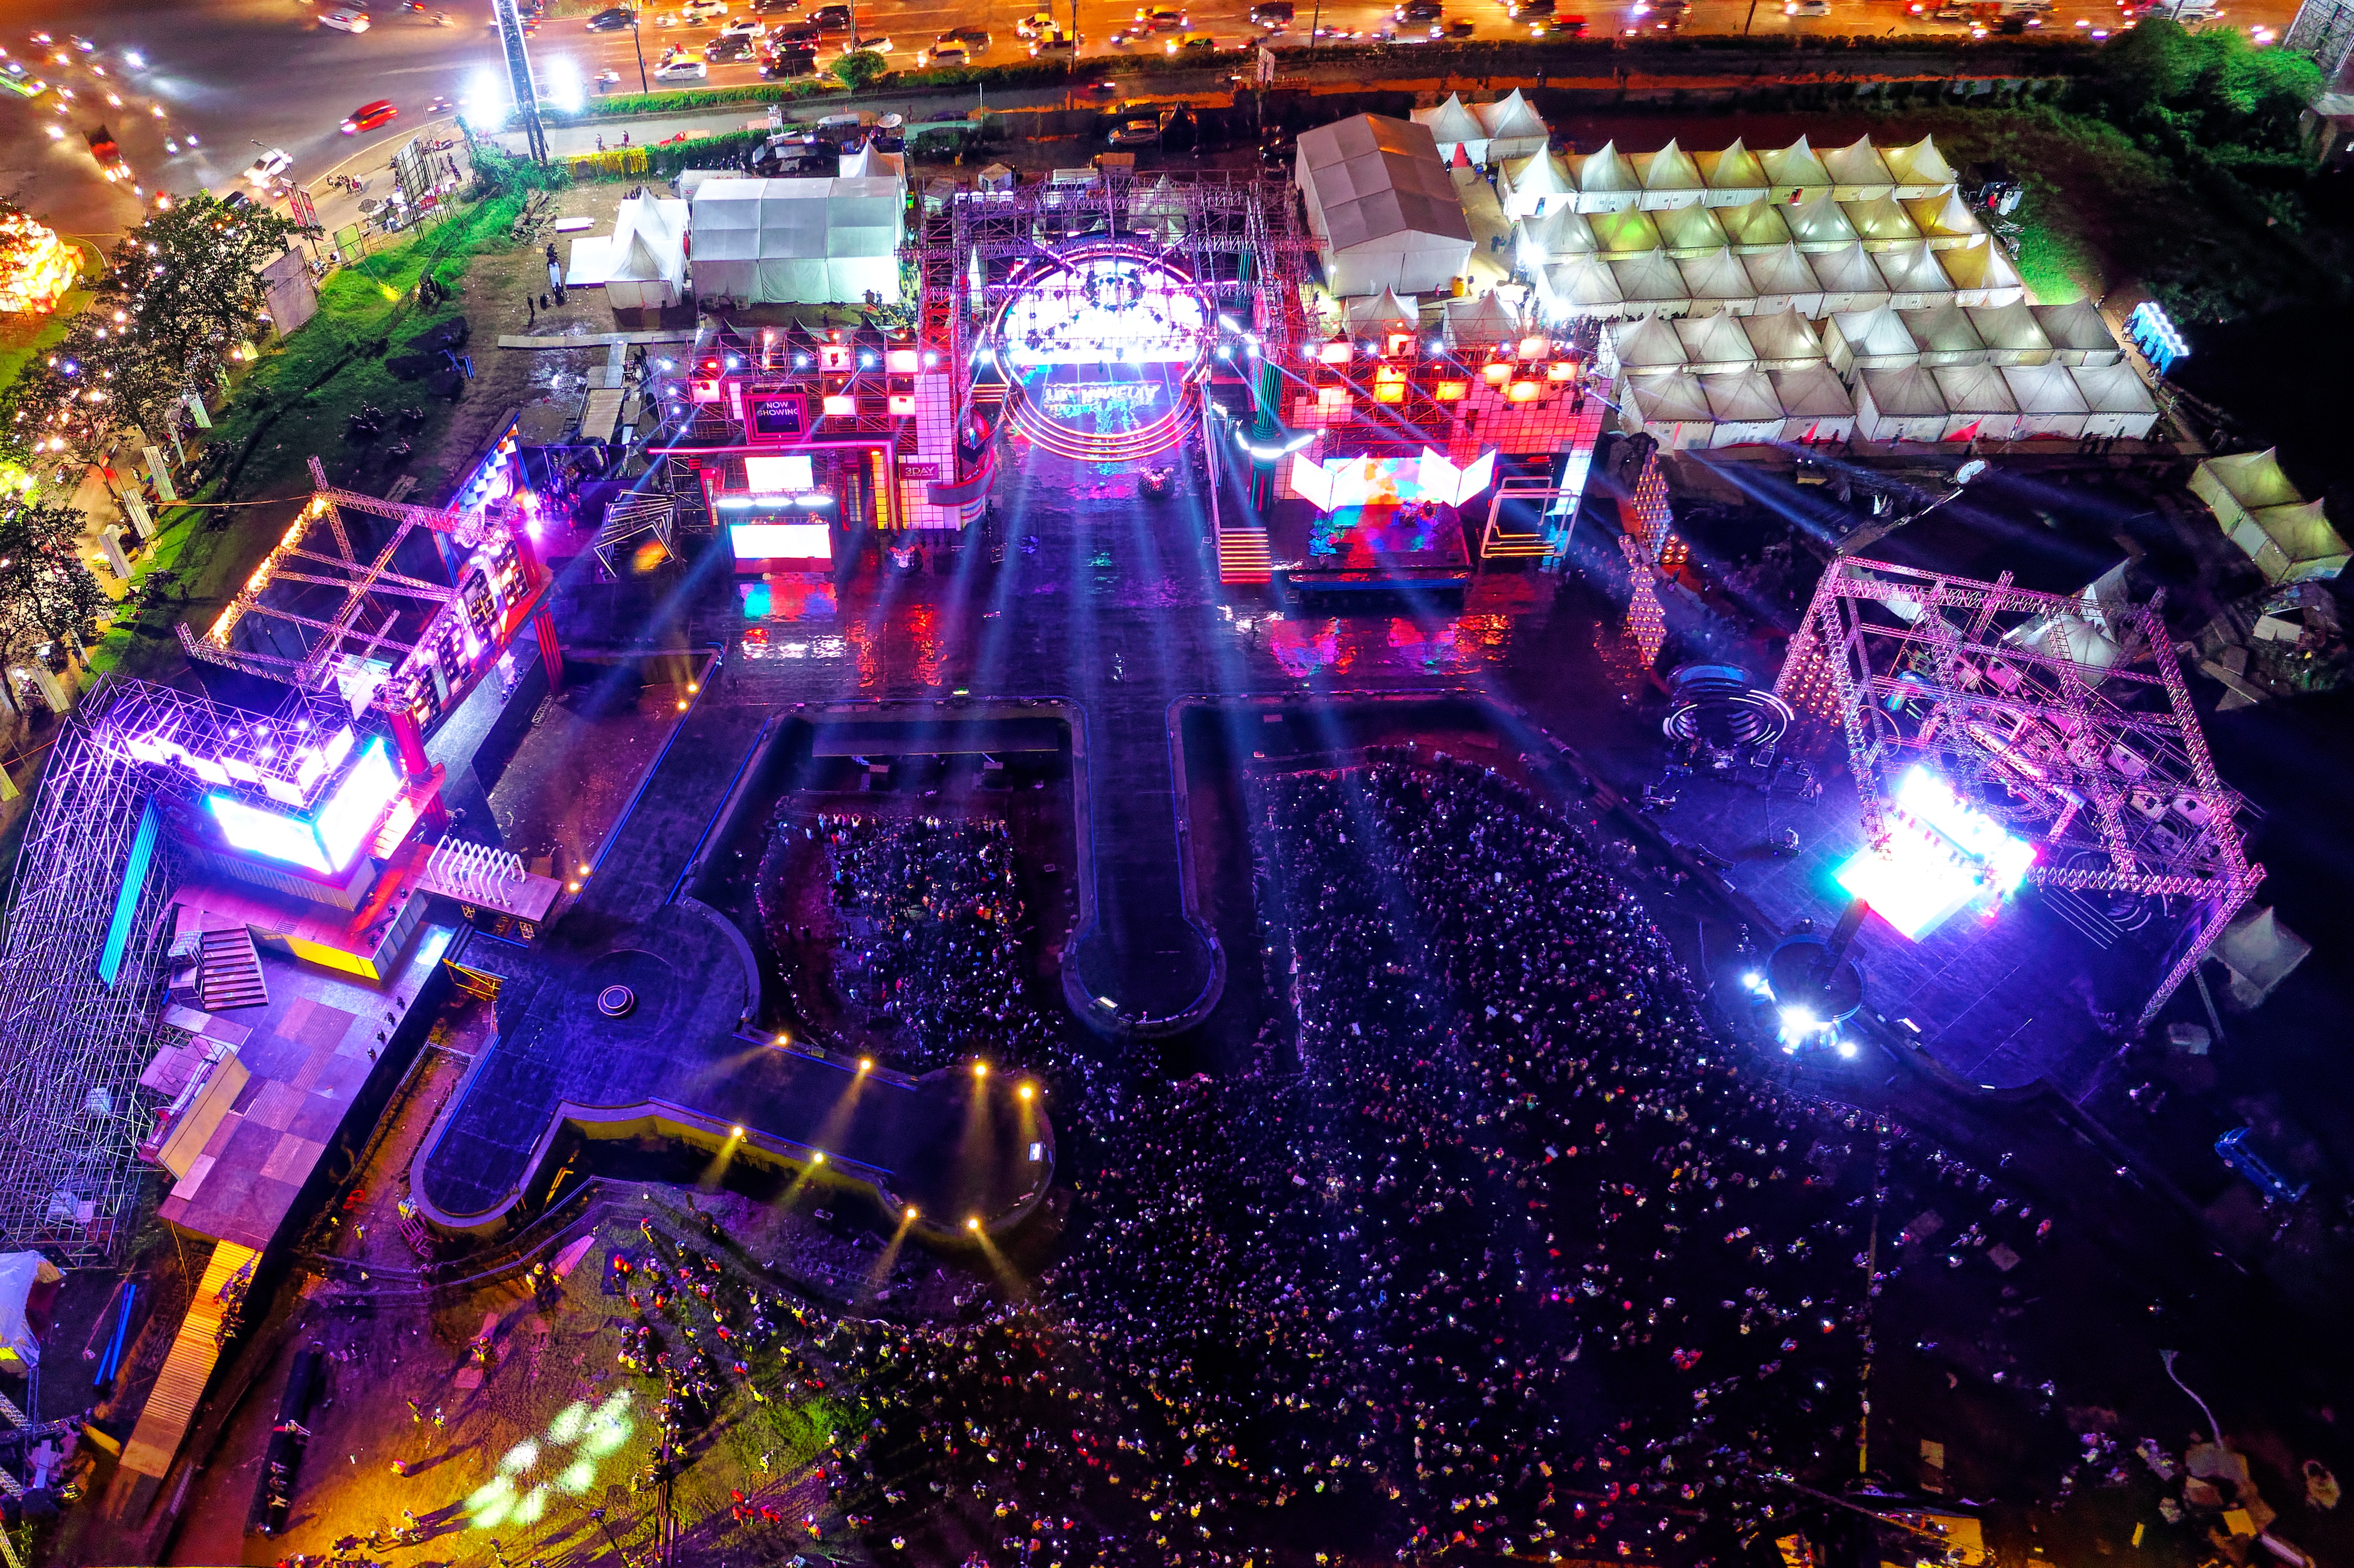
light, lighting, purple, night, tree, architecture, games, fun, magenta, city, technology, event, plant, festival, metropolis, crowd, christmas lights, party, fete, performance